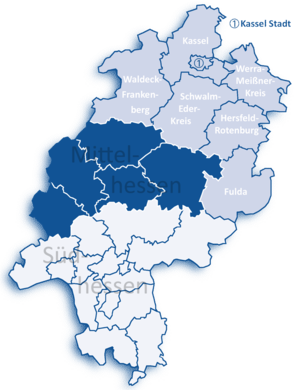
Regierungsbezirk Kassel
Regierungsbezirk Kassel er et af de tre regierungsbezirke i den tyske delstat Hessen. Det ligger i den nordlige del af delstaten og er arealmæssigt større end både Regierungsbezirk Gießen og Regierungsbezirk Darmstadt.